Pops Fernandez

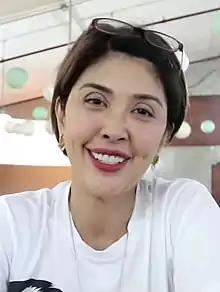
Fernandez in January 2021

Maria Cielito "Pops" Lukban Fernandez (born December 12, 1966) is a Filipino singer, entertainer, entrepreneur, TV host and actress.